Edwardian Reformation

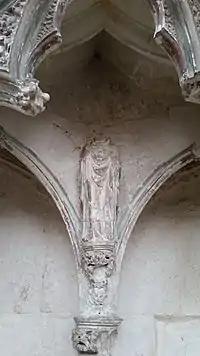
This statue in the Lady Chapel of Ely Cathedral was vandalized during the Reformation.

In August 1547, thirty commissioners—nearly all Protestants—were appointed to carry out a royal visitation of England's churches. The "Royal Injunctions of 1547" issued to guide the commissioners were borrowed from Cromwell's 1538 injunctions but revised to be more radical. Historian Eamon Duffy calls them a "significant shift in the direction of full-blown Protestantism". Church processions—one of the most dramatic and public aspects of the traditional liturgy—were banned. The injunctions also attacked the use of sacramentals, such as holy water. It was emphasized that they imparted neither blessing nor healing but were only reminders of Christ. Lighting votive candles before saints' images had been forbidden in 1538, and the 1547 injunctions went further by outlawing those placed on the rood loft. Reciting the rosary was also condemned.